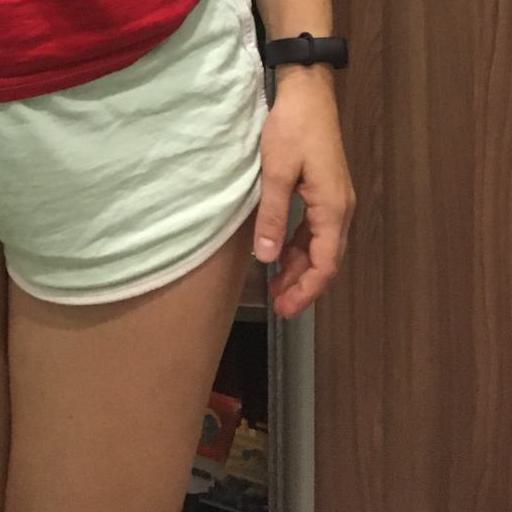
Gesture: no_gesture